Hummock

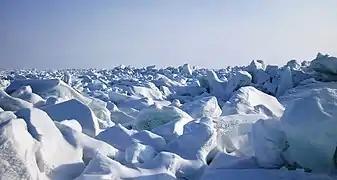
Ice hummocks

Hummocks in the shape of low ridges of drier peat moss typically form part of the structure of certain types of raised bog, such as plateau, kermi, palsa or string bog. The hummocks alternate with shallow wet depressions or flarks.